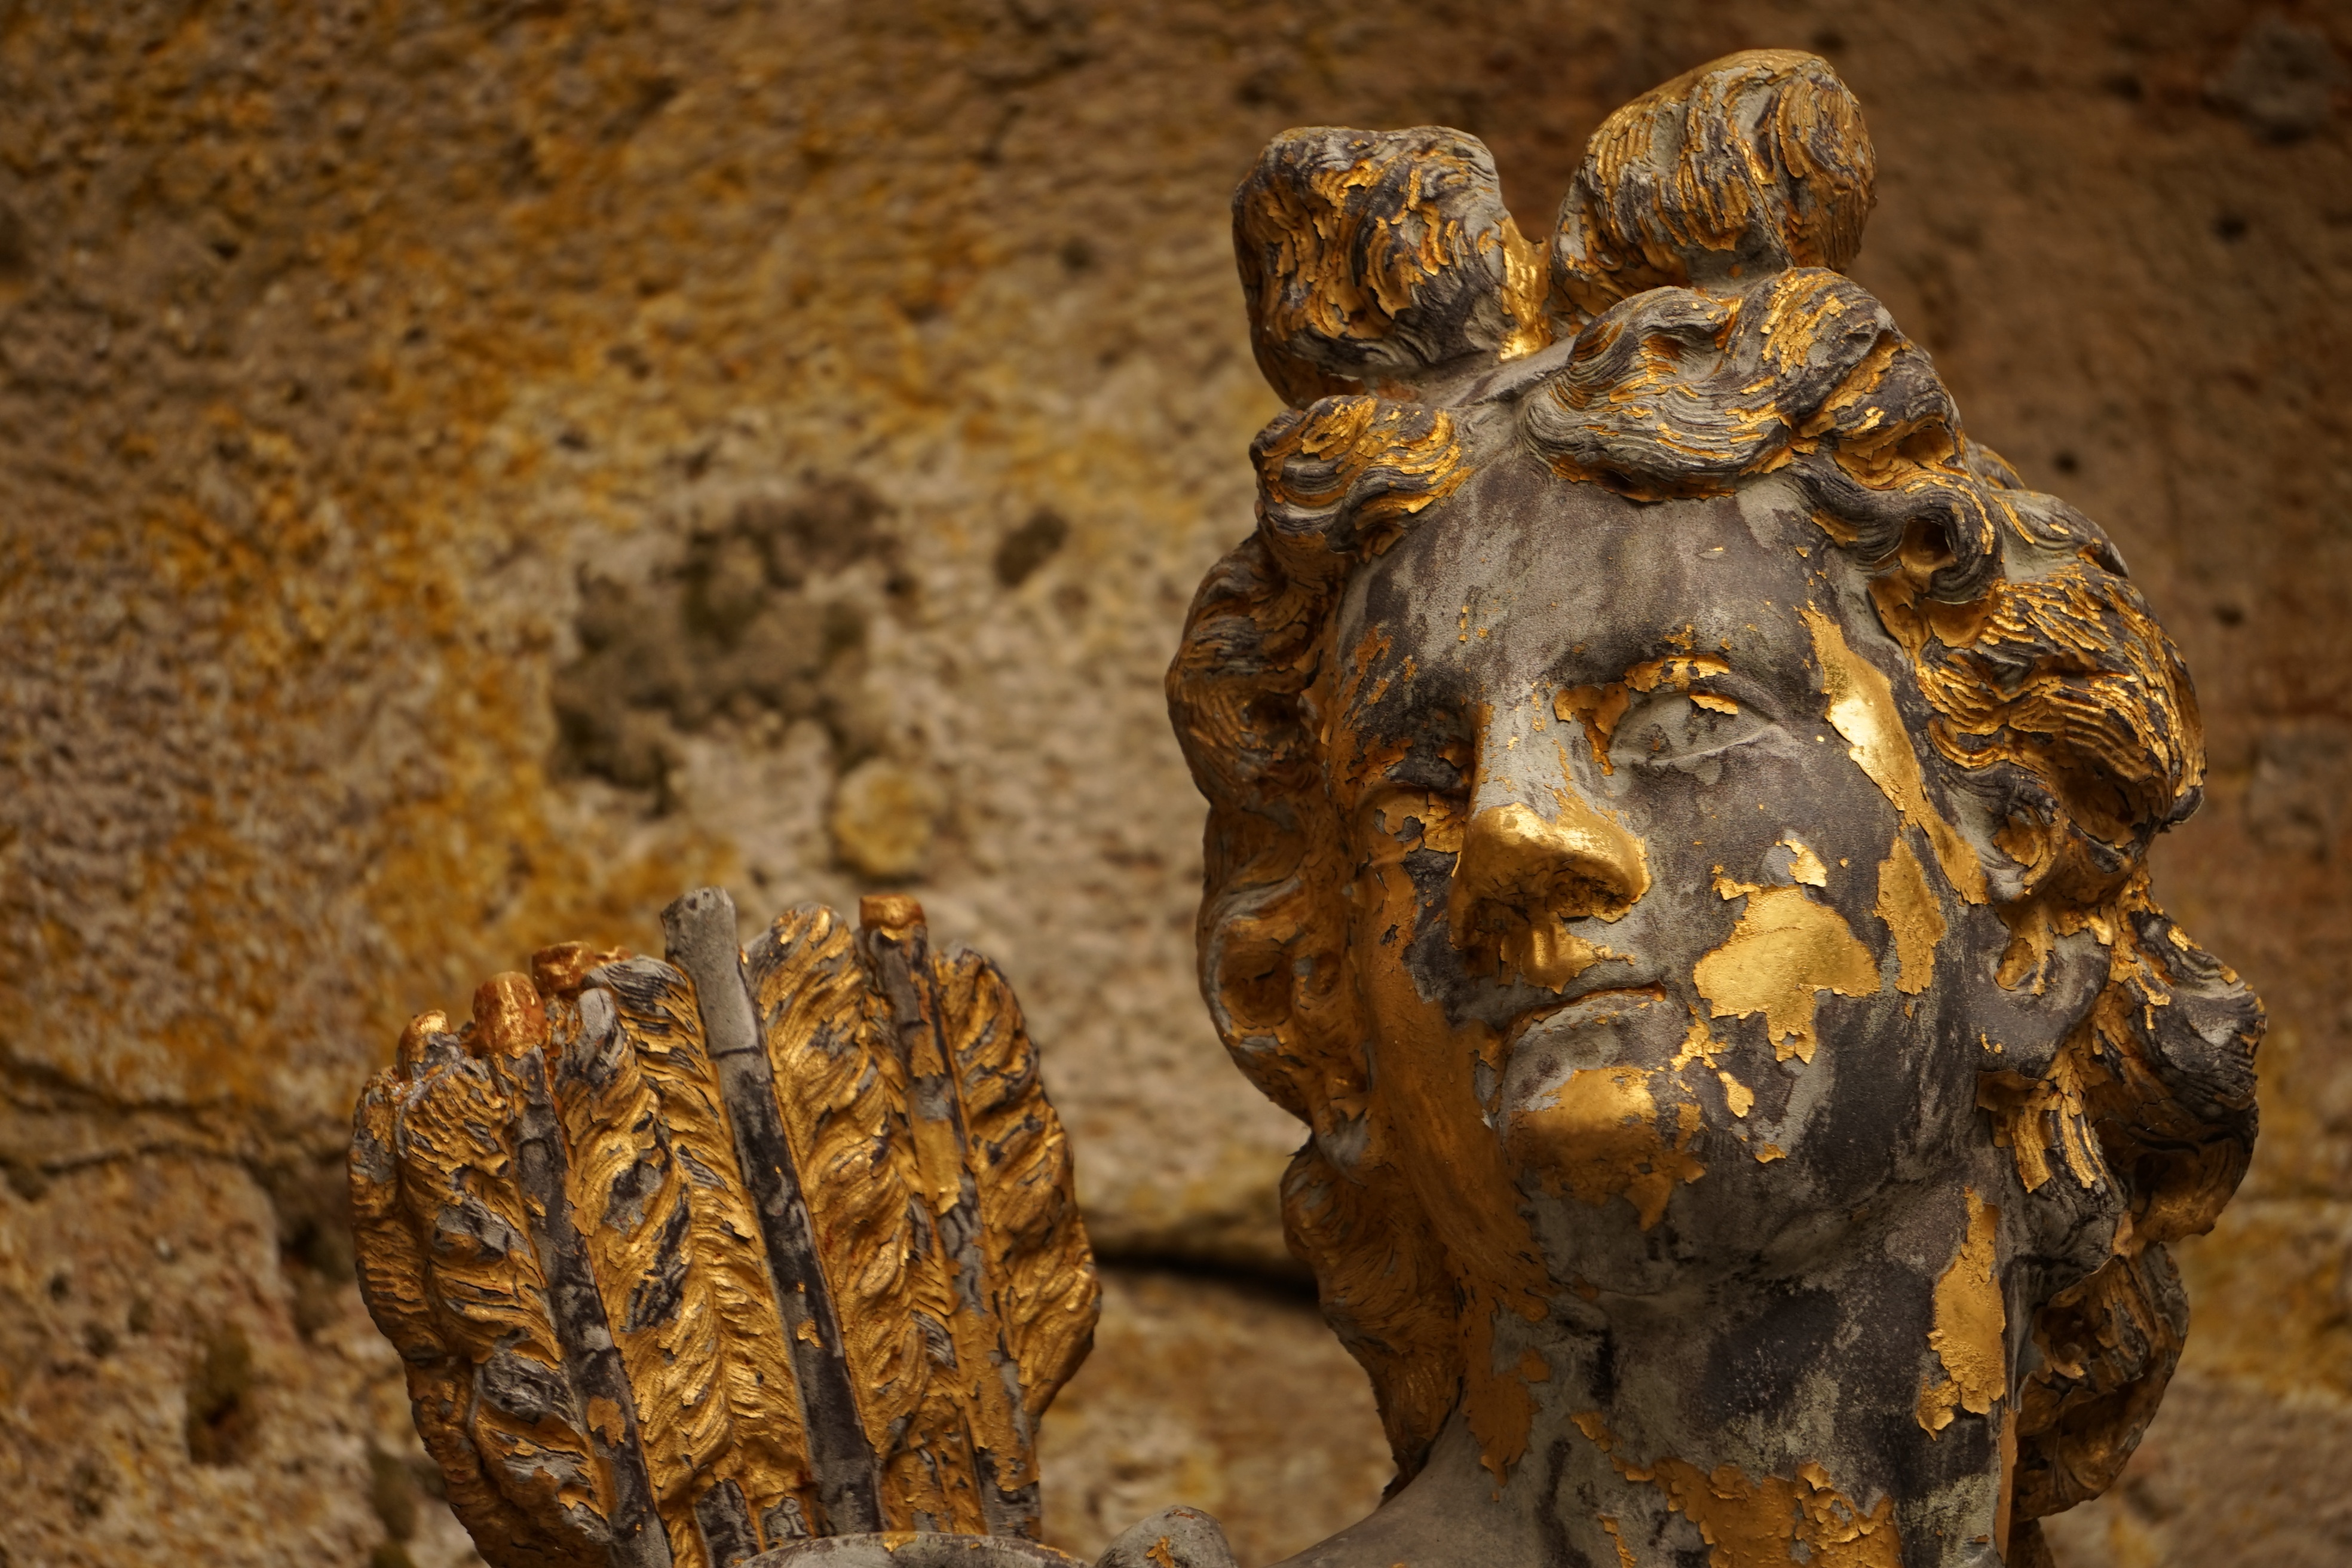
rock, wood, woman, old, statue, material, weathered, sculpture, art, figure, temple, head, carving, ancient history